The Land at the End of the World

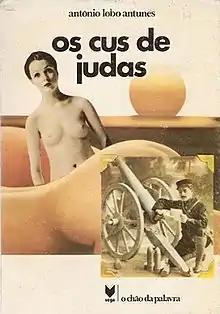
First edition (publ. Vega)

The Land at the End of the World (pt: Os Cús de Judas, literally "The Asses of Judas") is a novel by Portuguese author António Lobo Antunes first published in 1979. It reflects the personal experience of Lobo Antunes as an army doctor sent to Angola during the Portuguese Colonial War. Throughout the book, the reader assumes the position of "interlocutor" to the protagonist, who finds an Angola degraded by colonial conflict, the "unbelievable absurdity of war." The novel touches on several themes: the numberless casualties of war (ignored by the state), disregard for the lives of the innocent (the poor children of Angola and the miserable conditions in which they lived), the protagonist's distance from home, his loss of family ties and fear of death, but above all the nightmarish conditions of colonial occupation and civil war.